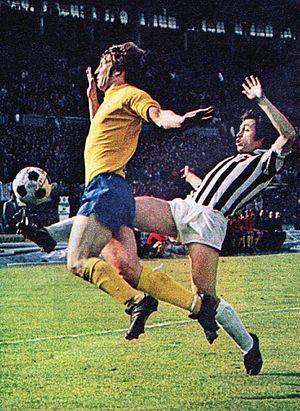
La saison 1972-1973 de la Juventus Football Club est la soixante-dixième de l'histoire du club, créé soixante-seize ans plus tôt en 1897.